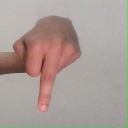
अक्षर: प